1979 in the Philippines

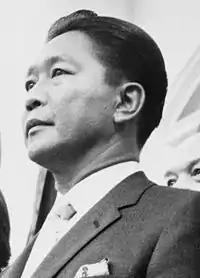
President Ferdinand Marcos at the White House in 1966.

As per Act No. 2711 section 29, issued on March 10, 1917, any legal holiday of fixed date falls on Sunday, the next succeeding day shall be observed as legal holiday. Sundays are also considered legal religious holidays. Bonifacio Day was added through Philippine Legislature Act No. 2946. It was signed by then-Governor General Francis Burton Harrison in 1921. On October 28, 1931, the Act No. 3827 was approved declaring the last Sunday of August as National Heroes Day. As per Republic Act No. 3022, April 9th was proclaimed as Bataan Day. Independence Day was changed from July 4 ("Philippine Republic Day") to June 12 ("Philippine Independence Day") on August 4, 1964.